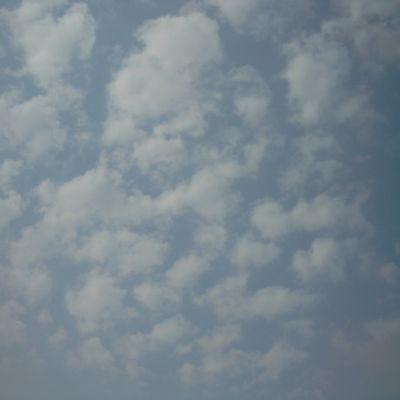
Cloud type: Altocumulus (Ac)